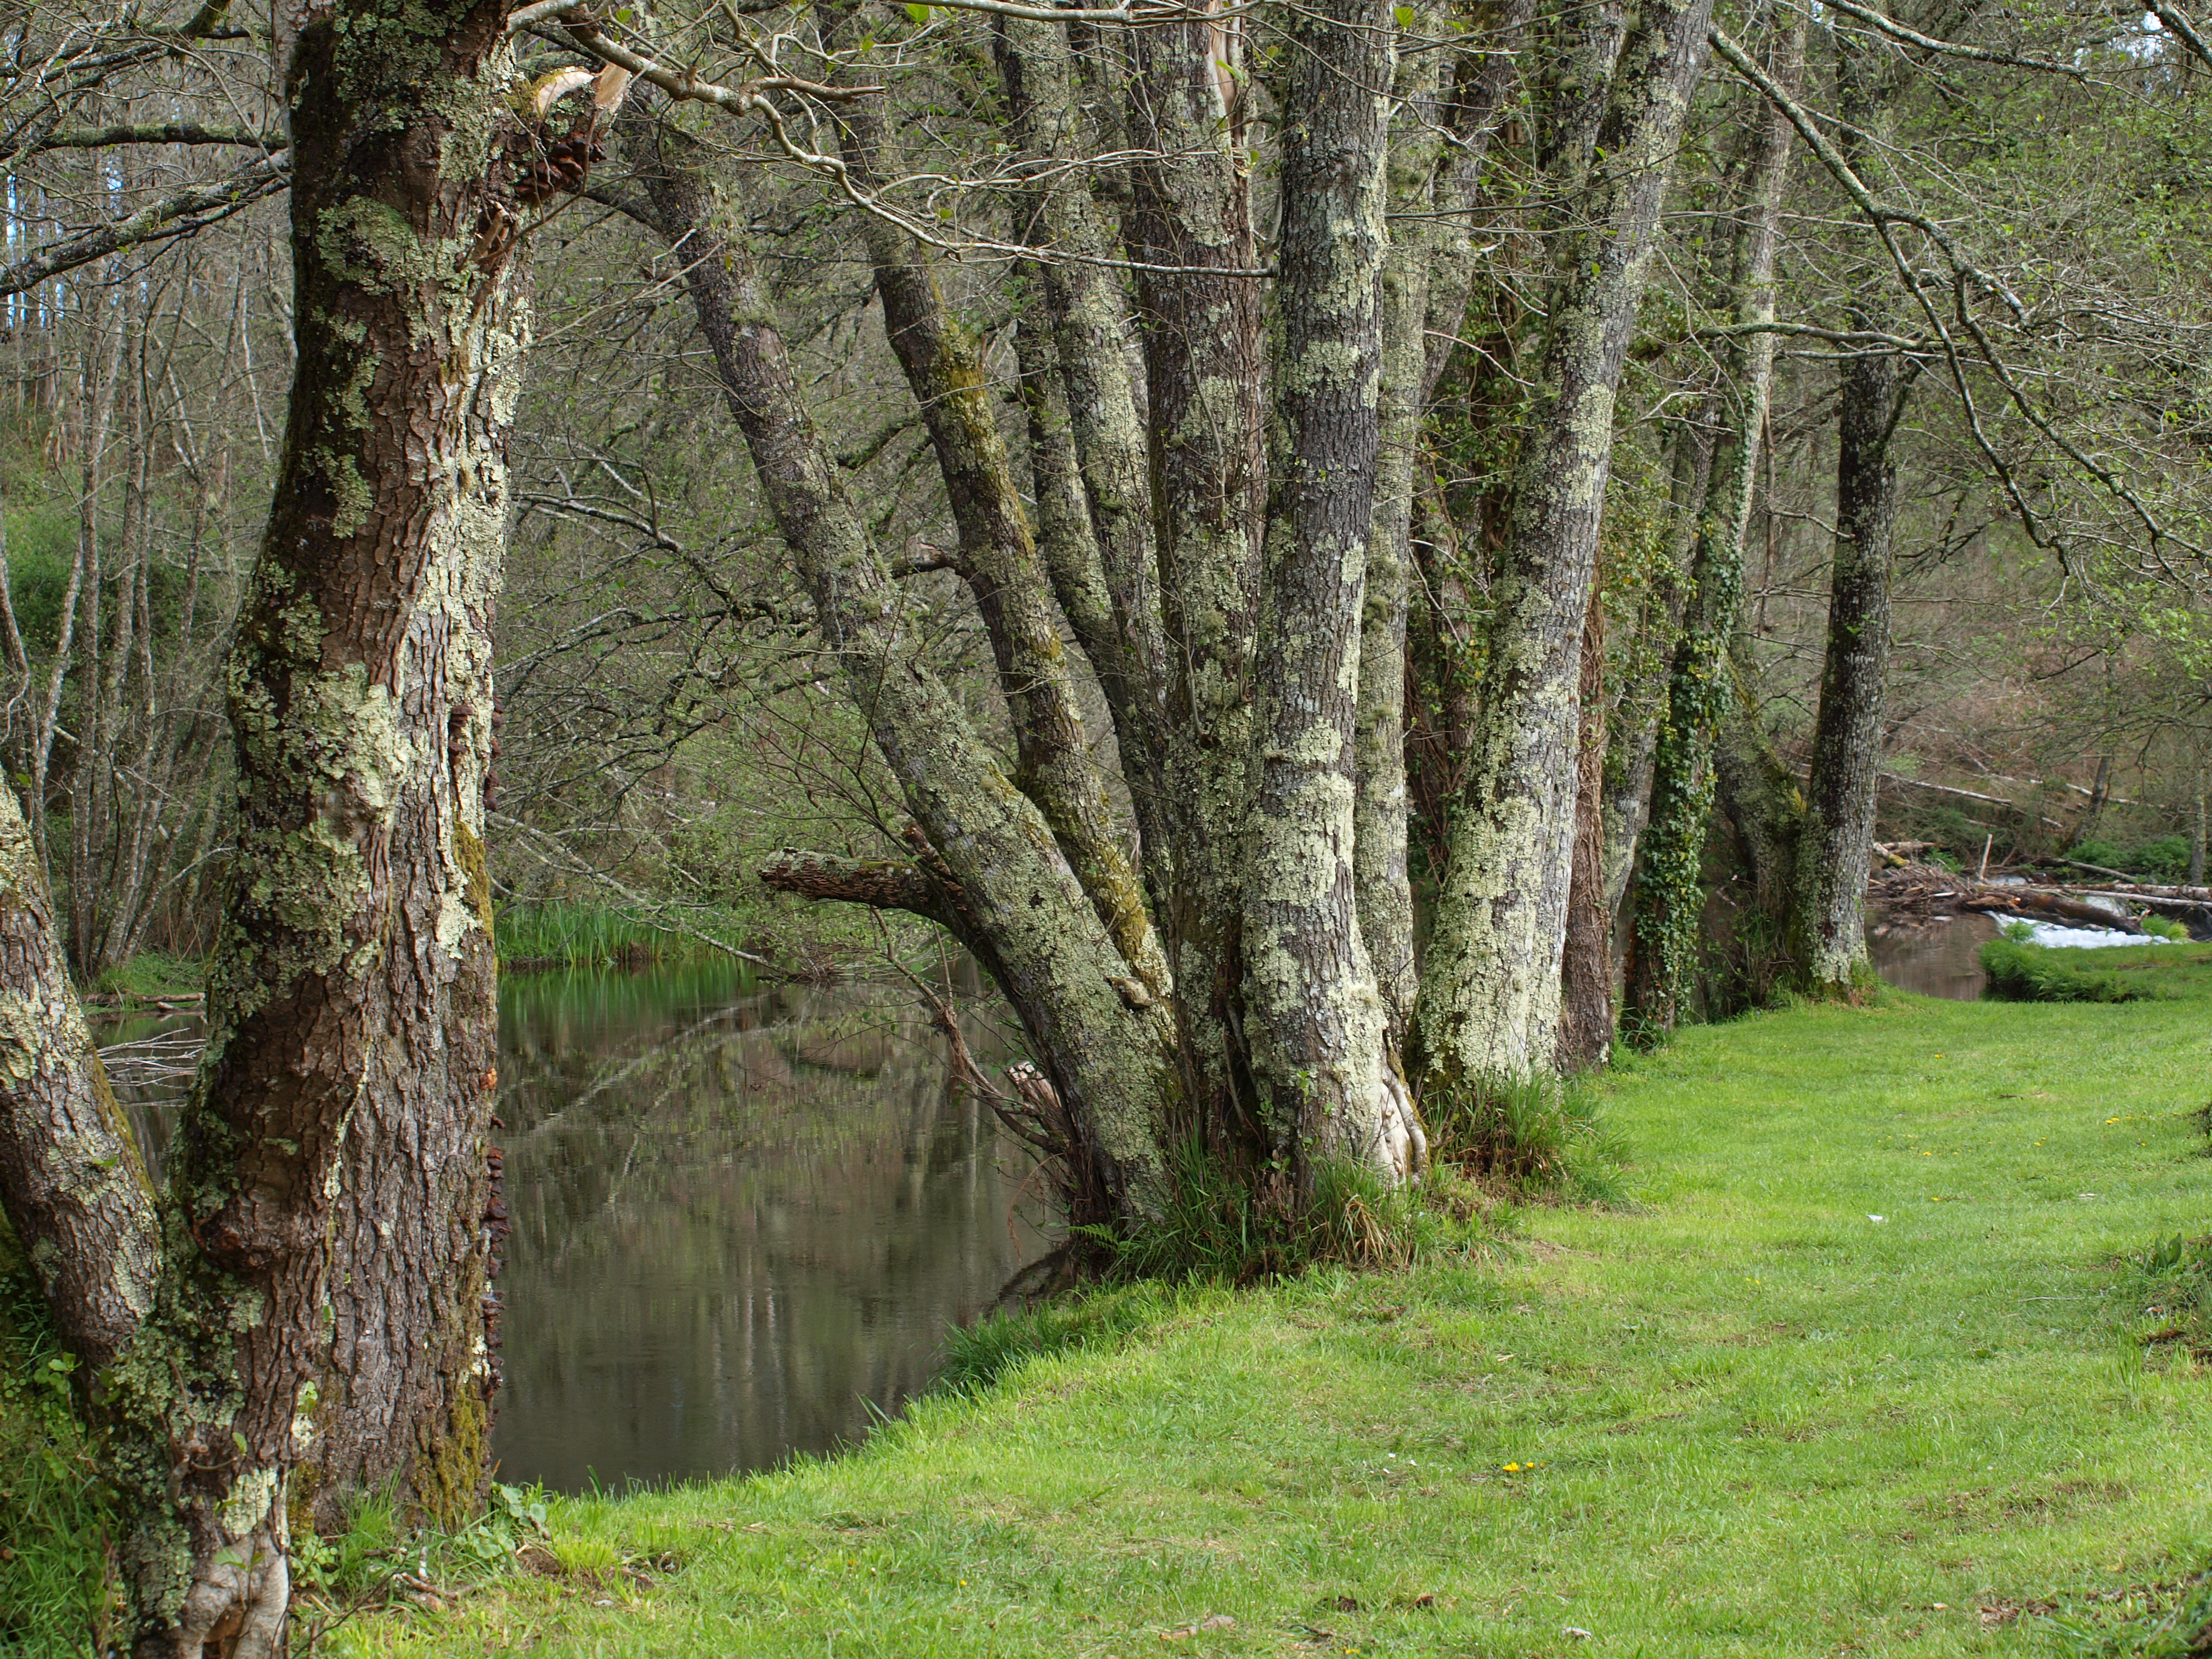
tree, nature, forest, wilderness, plant, trail, meadow, leaf, flower, green, autumn, shrub, deciduous, naturaleza, grove, woodland, habitat, ecosystem, ggl1, biome, old growth forest, natural environment, woody plant, temperate broadleaf and mixed forest, temperate coniferous forest, land plant